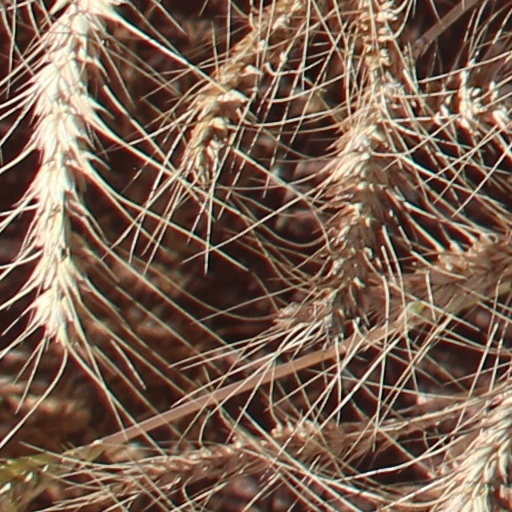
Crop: wheat